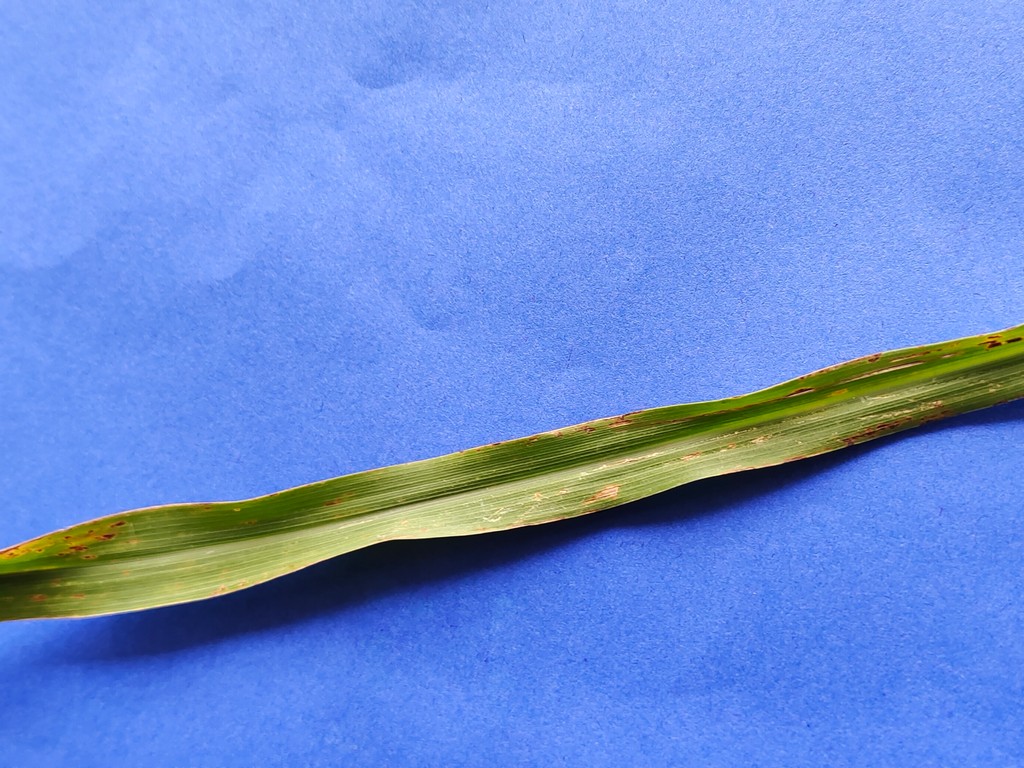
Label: Unhealthy